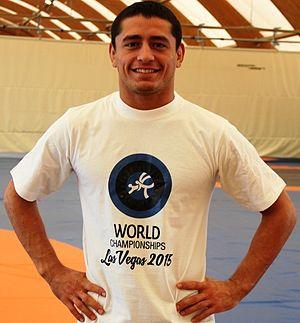
Rasul Chunayev, né le 7 janvier 1991 à Qabaqçöl, est un lutteur azerbaïdjanais, spécialiste de lutte gréco-romaine.